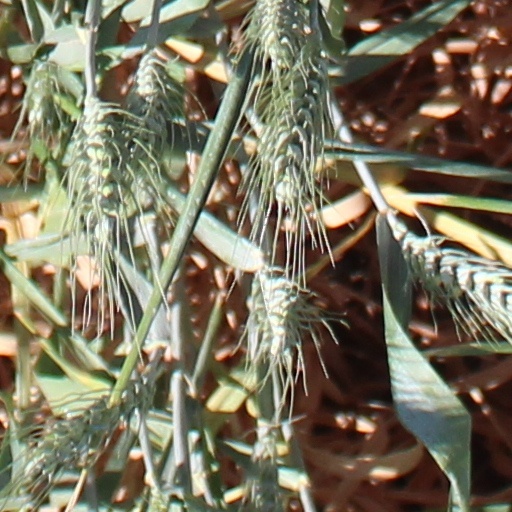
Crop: wheat